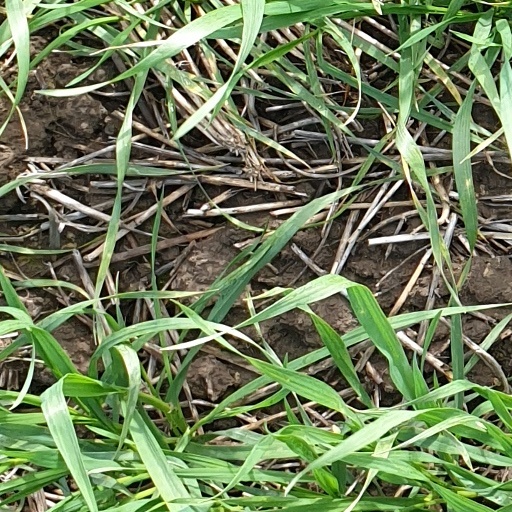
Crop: wheat